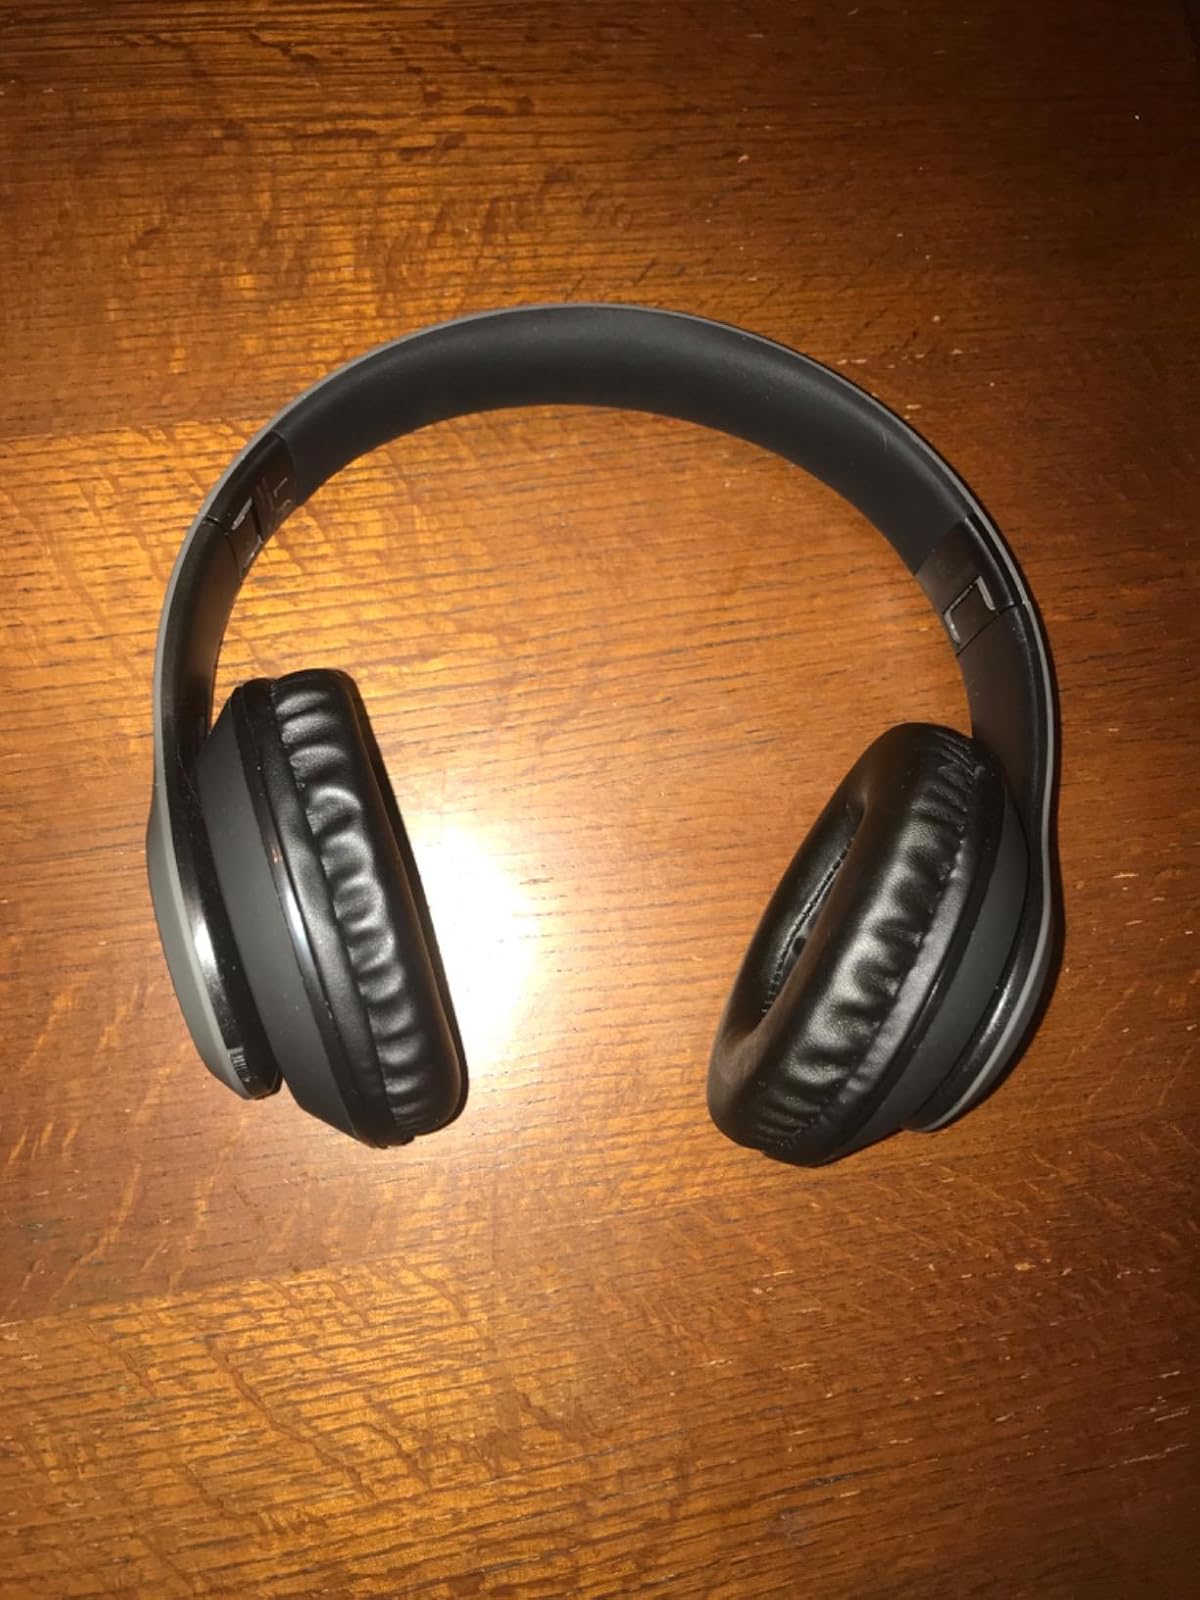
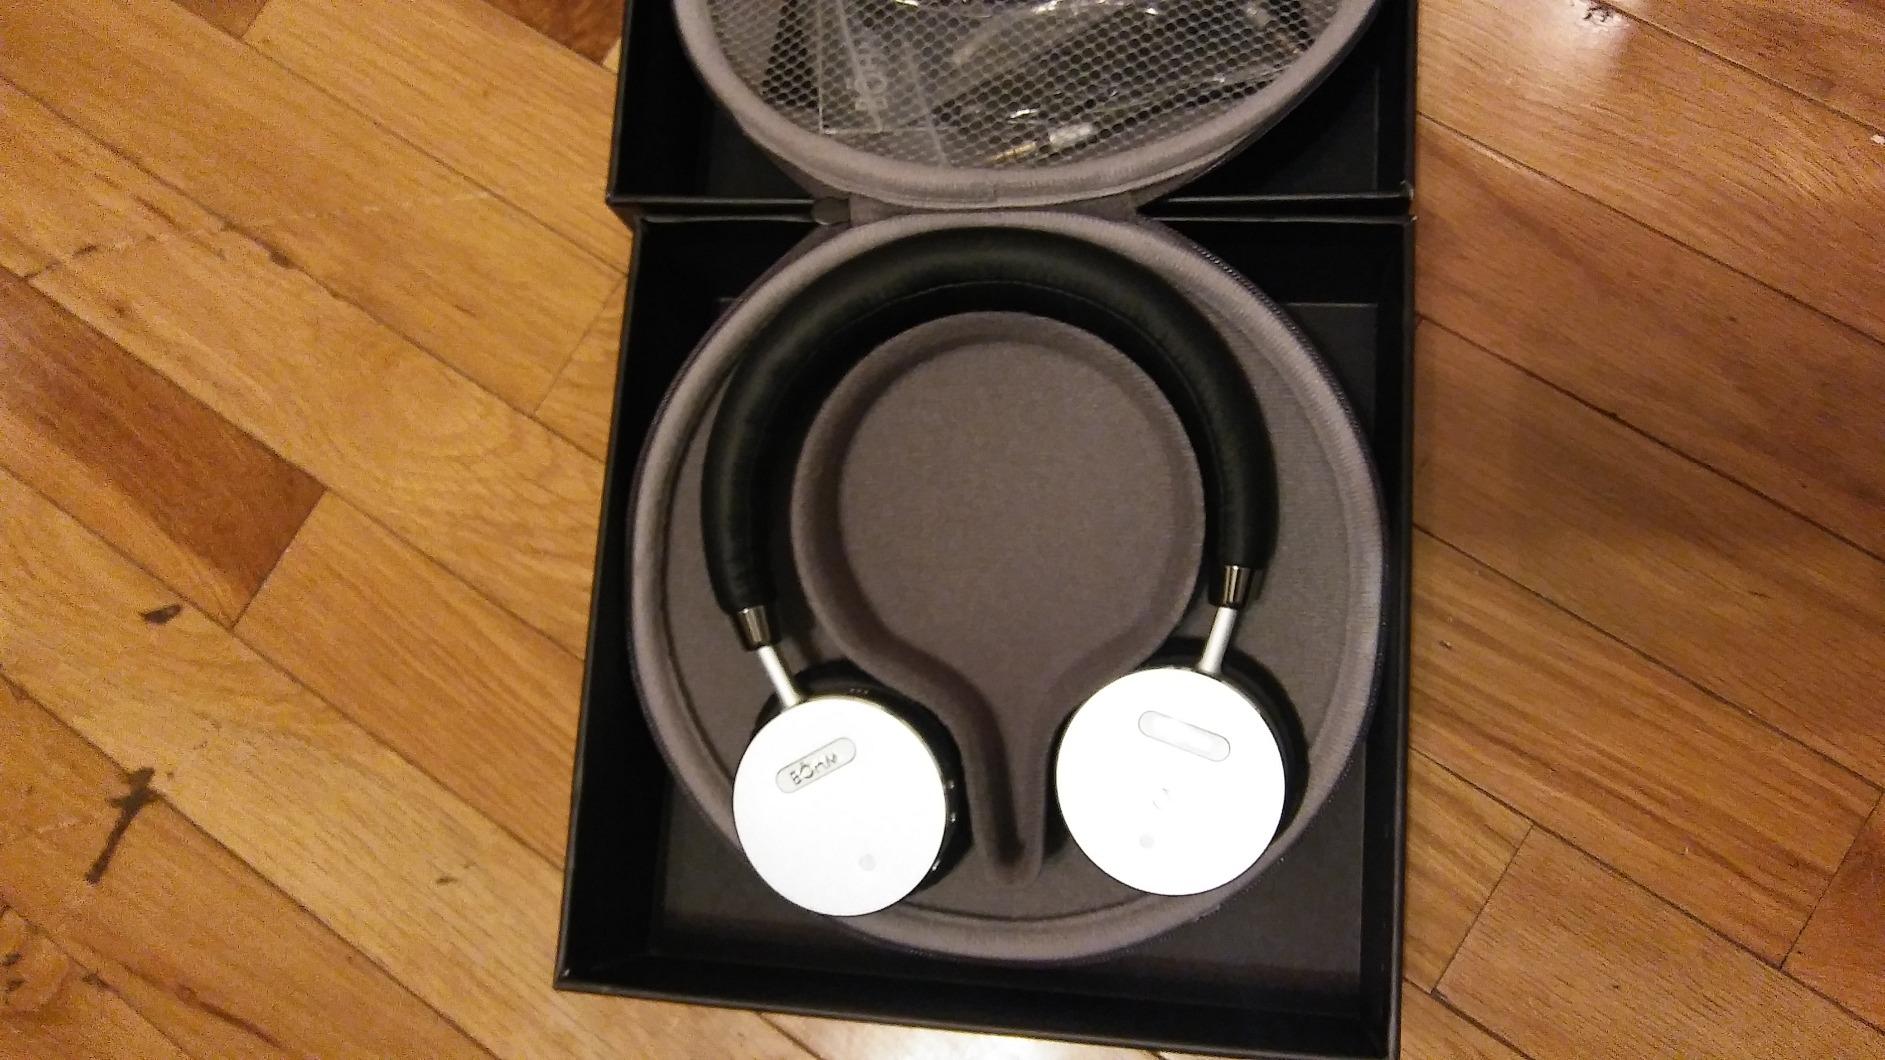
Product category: headphones
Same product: no